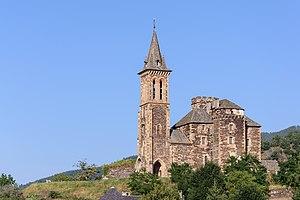
La collégiale Notre-Dame-de-l'Assomption de Bédouès (Lozère, France)
Bédouès est une ancienne commune française, située dans le département de la Lozère en région Occitanie, devenue, le 1ᵉʳ janvier 2016, une commune déléguée de la commune nouvelle de Bédouès-Cocurès.
Guillaume Grimoard devint le sixième pape à Avignon et le 200ᵉ pape de l’Église catholique sous le nom d’Urbain V. Originaire des pays de la langue d’oc, comme ses prédécesseurs, natif du Gévaudan dans une famille liée à celle des Sabran, il commença à vivre et à étudier à proximité de la vallée du Rhône. Elzéar, un de ses oncles, était alors prieur de la chartreuse de Bonpas, près d’Avignon.
Le Chemin Urbain V est le nom donné à un chemin de grande randonnée. Il retrace la vie et l’œuvre de Guillaume Grimoard devenu pape sous le nom d'Urbain V. Ce chemin, qui se situe sur la bordure sud-est du Massif central, a la particularité de relier quatre sites inscrits au patrimoine mondial de l'UNESCO que sont les Chemins de Compostelle, les Causses et Cévennes, le Pont du Gard et l'ensemble architectural avignonnais du Palais des Papes et du Pont Saint-Bénézet.